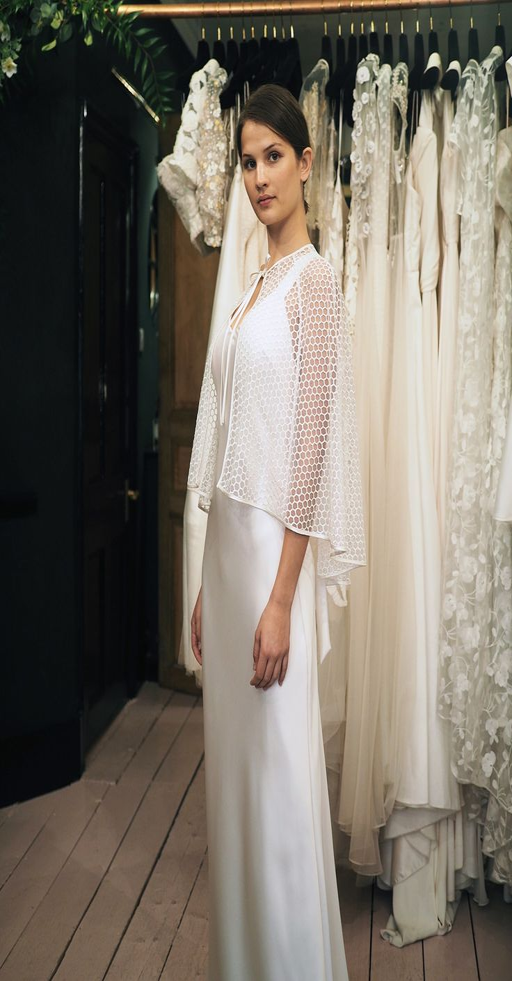
wedding dress by halfpenny london